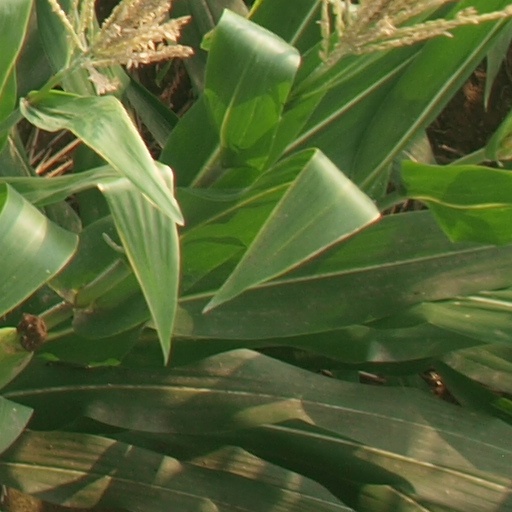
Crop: maize; corn